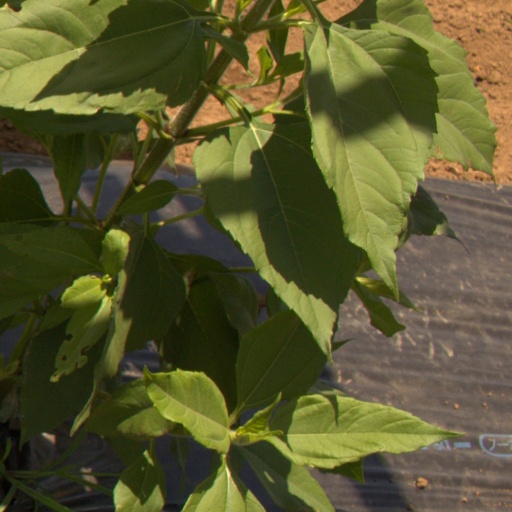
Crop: Jerusalem artichoke